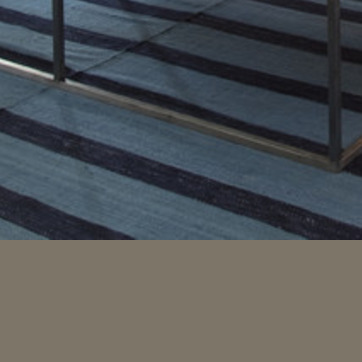
Material: carpet